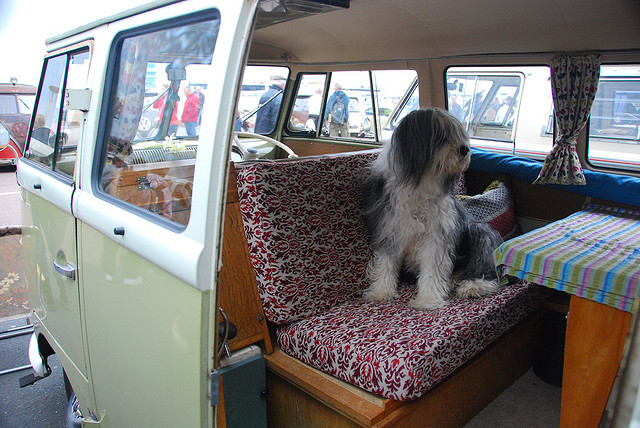
user: Given an image and a question. Answer the question in a short answer. Question: What vehicle is the dog inside? Short Answer:
assistant: van